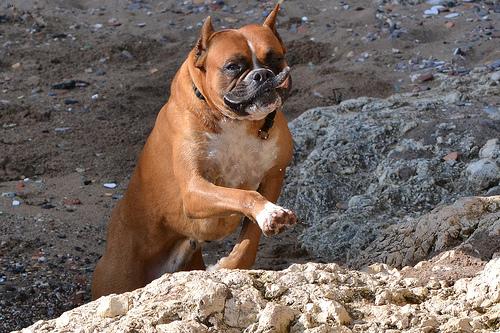
Breed: boxer